Dülfersitz

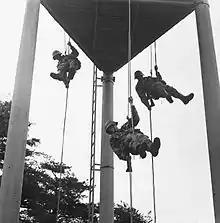
Swiss soldiers abseiling using the Dülfersitz

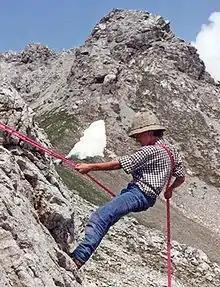
Abseiling by means of the Dülfersitz (not free-hanging)

The Dülfersitz (named after mountaineer Hans Dülfer who had developed a different but related technique), also known as body rappel, is a classical, or non-mechanical abseiling technique, used in rock climbing and mountaineering. It is not used frequently any more, since the introduction of belay devices. In the Dülfersitz, the rope is wound around the body, and the speed of descent is controlled using the friction of the rope against the body.